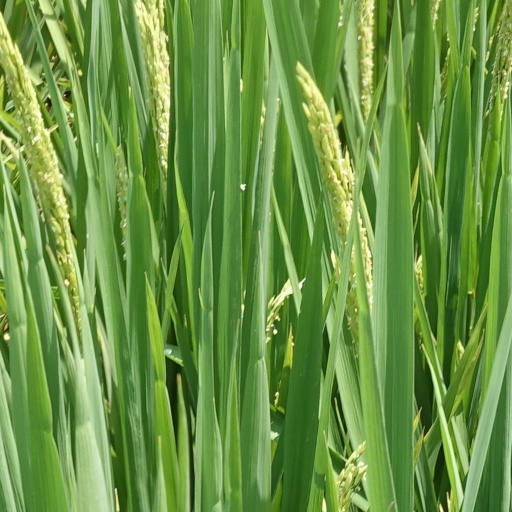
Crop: rice